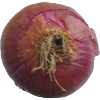
Label: Onion Red 1